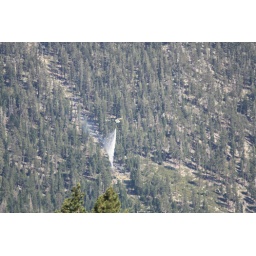
There was a fire on the mountain under the gondola. The helicopter took water from the lake and dumped it on the mountain.